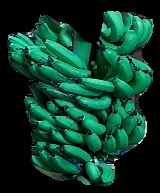
Variety: pachbale
Grade: grade3